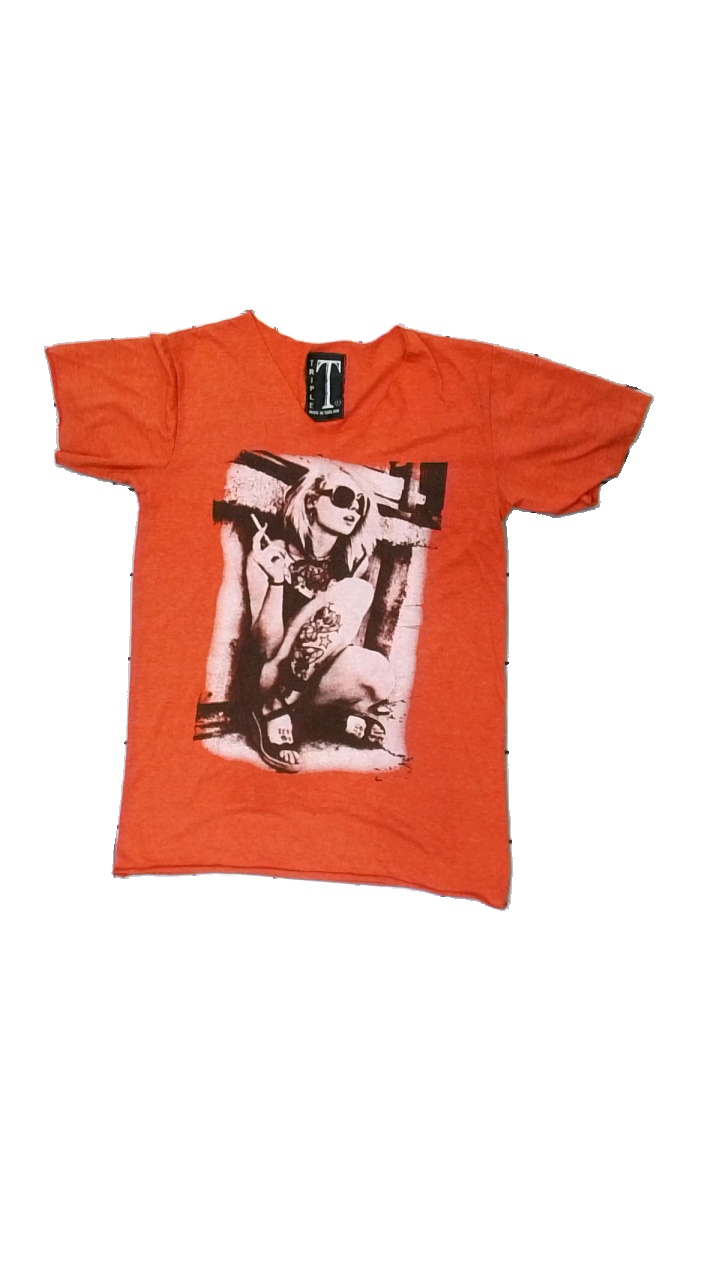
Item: T-shirt (Men)
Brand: Triple
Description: röd t-shirt med människa fram, mycket nopprig
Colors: Red, Black, White
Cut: Regular
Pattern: Other
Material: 83% polyester 17% cotton
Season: All
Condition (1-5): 2
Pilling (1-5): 2
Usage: Export
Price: <50